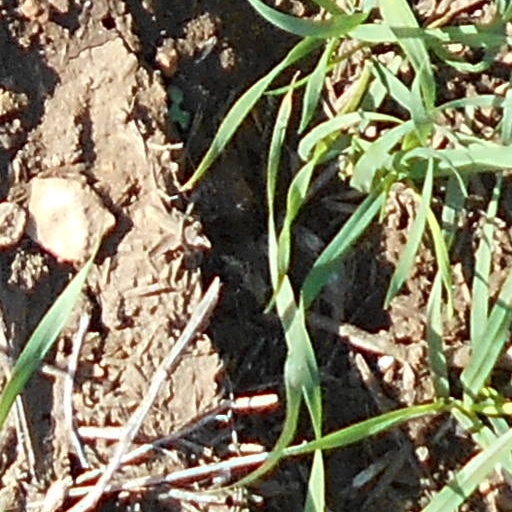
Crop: wheat